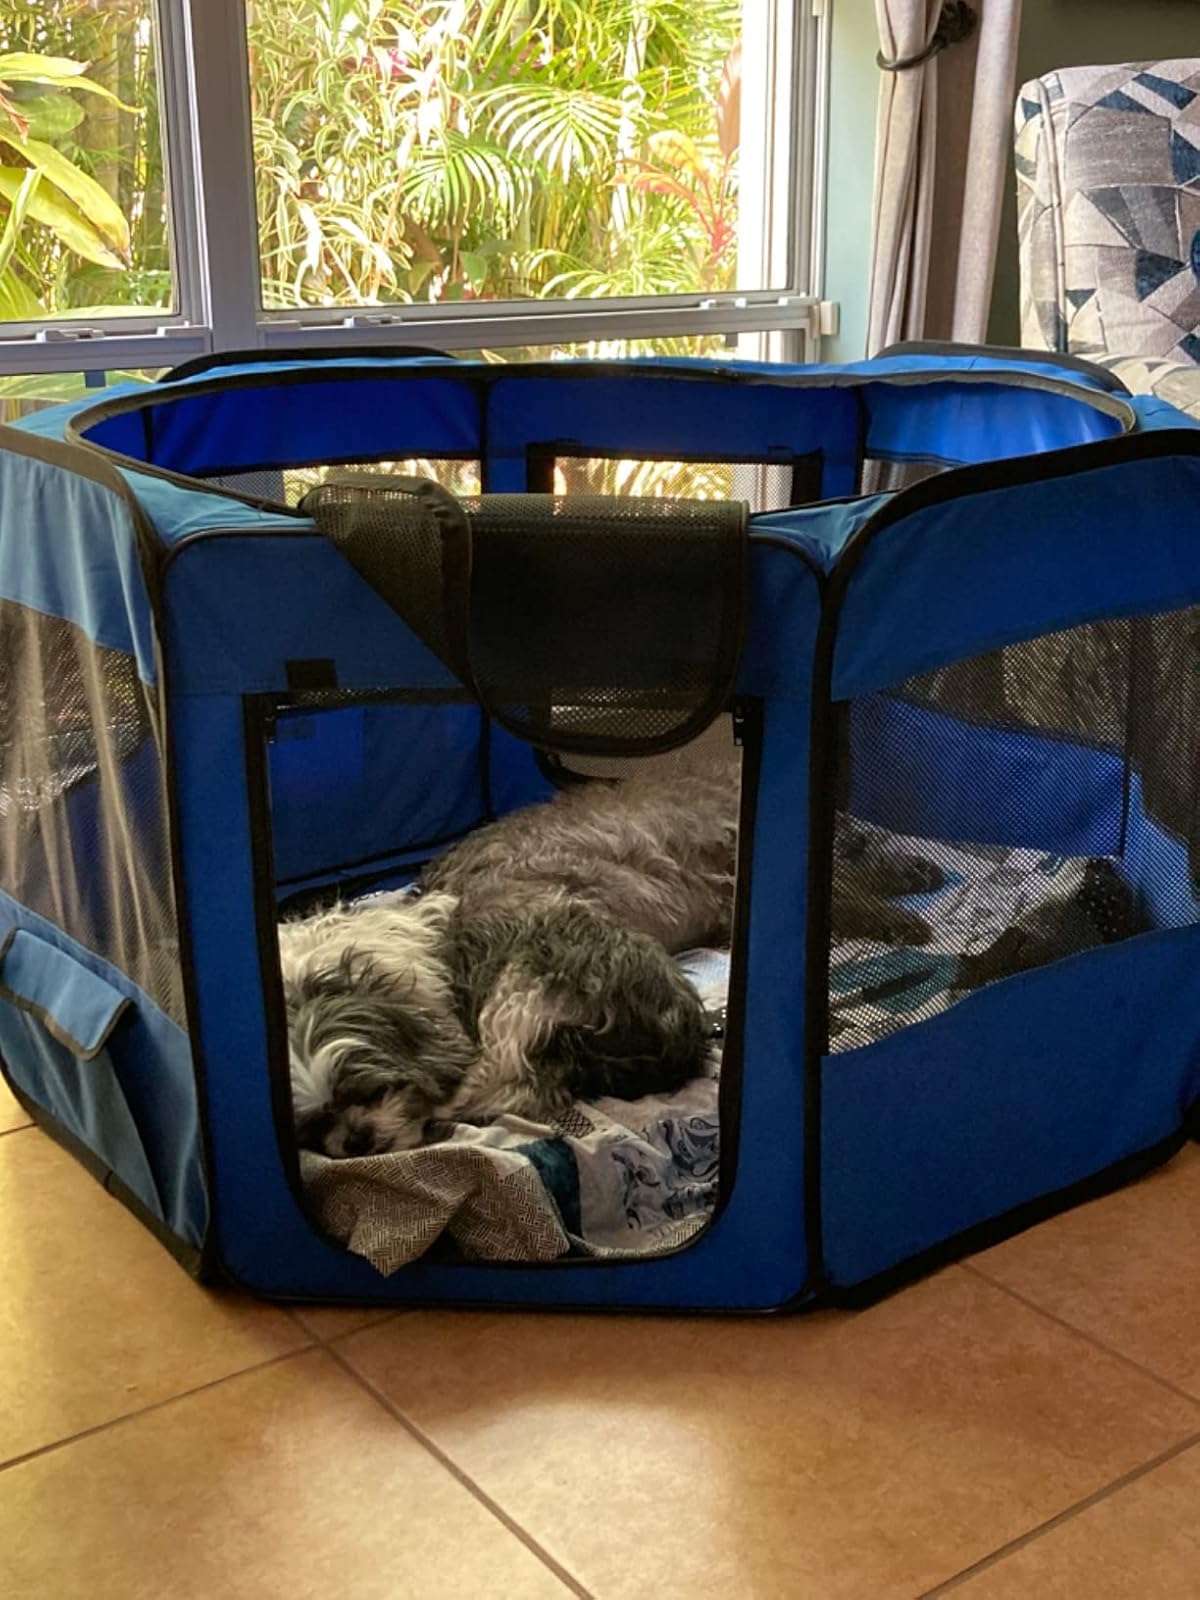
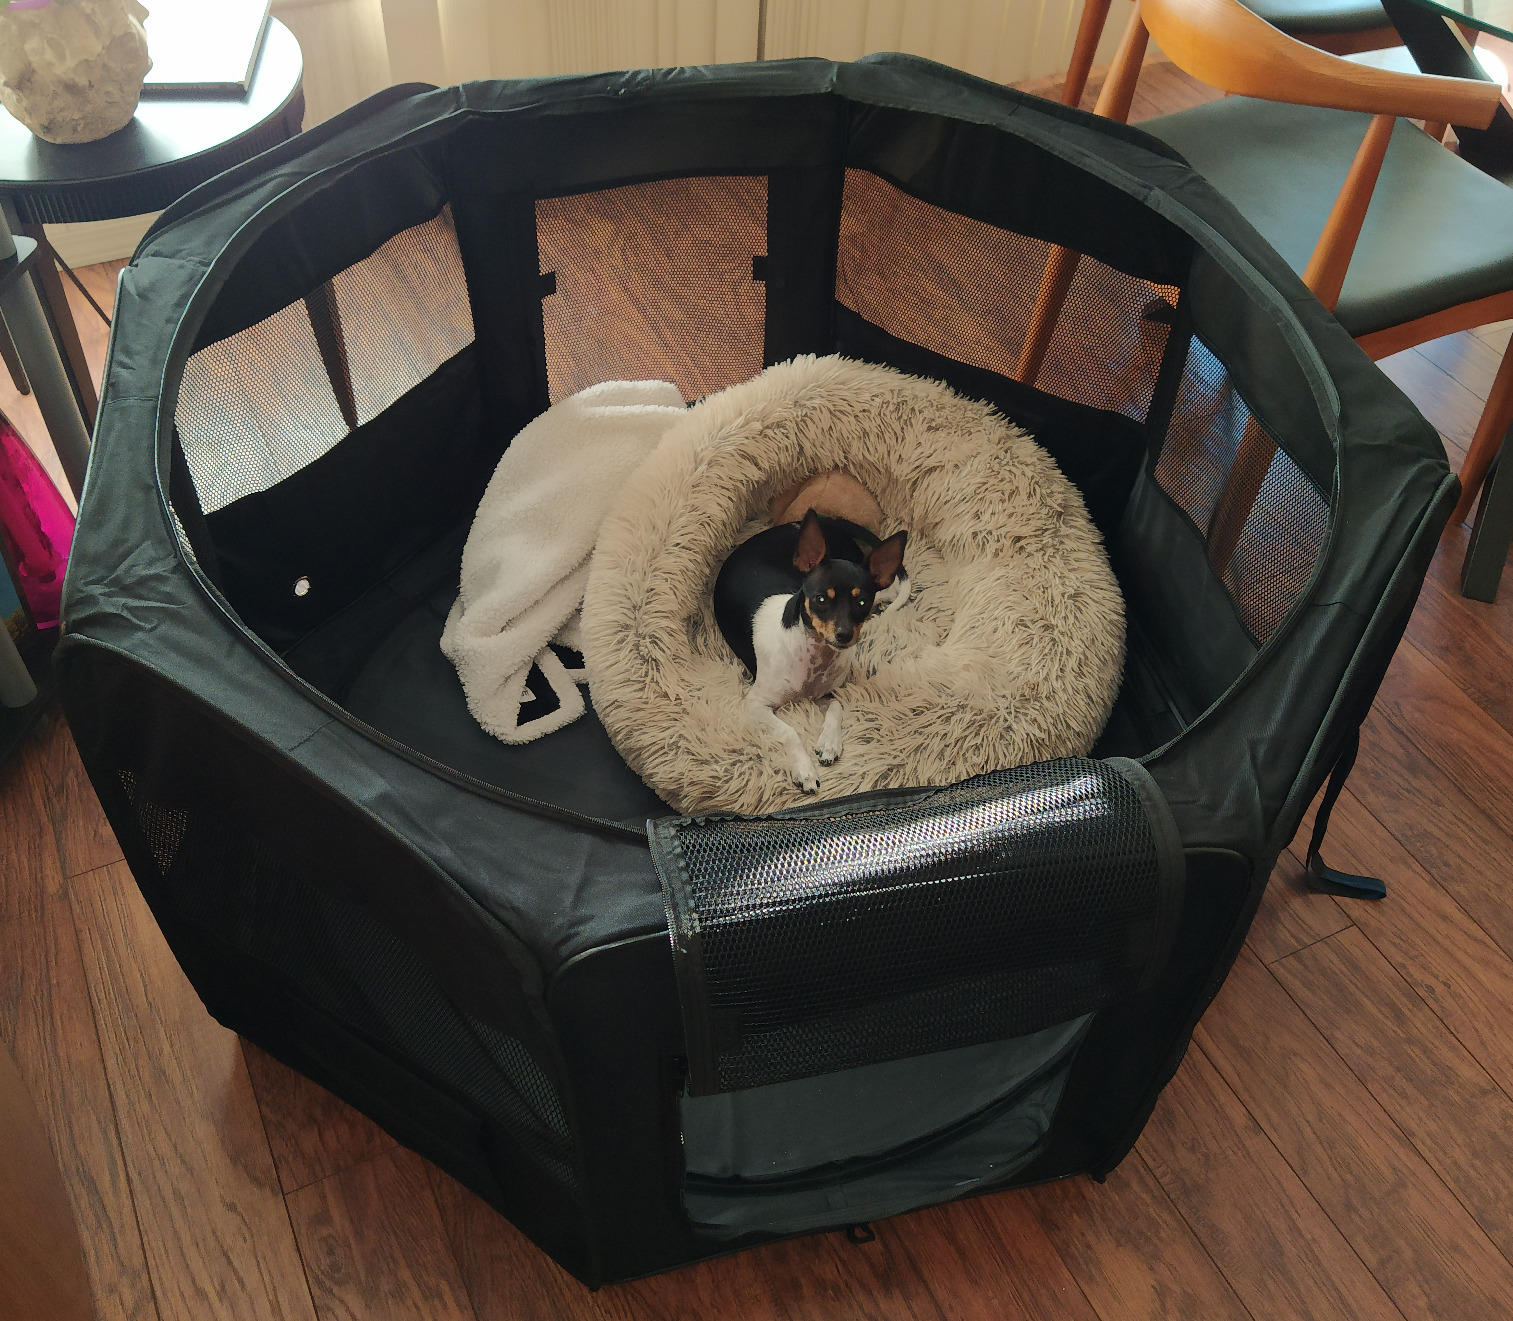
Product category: items_kennel
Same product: no